Hayashida Domain

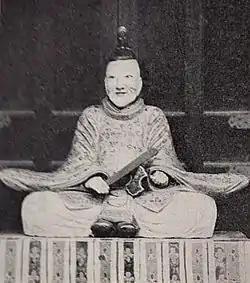
Takebe Masanaga. founder of Hayashida Domain

Takebe Mitsushige was the 700 "koku" Amagasaki "gundai" under Toyotomi Hideyoshi, and was married to an adopted daughter of Ikeda Terumasa. Their son, Takebe Masanaga, fought at the side of Ikeda Terumasa's sons at the Siege of Osaka from 1614-1615, and was rewarded by being made "daimyō" of Amagasaki Domain, an honor which he unusually shared with Ikeda Shigetoshi, with each having a "kokudaka" of 10,000 "koku". This proved to be unwieldy, and when the Ikeda clan was transferred to Himeji Domain, Takebe Masanaga moved a slightly distance away to form Hayashida Domain in 1617. Although a "tozama" clan, the Takebe ruled the domain unbroken to the Meiji restoration. The 3rd "daimyō", Takabe Masanori, served as "Ōbangashira" , "Fushimi-bugyō" and as "Jisha-bugyō" in the shogunal administration. The 7th "daimyō", Takabe Masakata, established a Han school in 1794 and the 9th "daimyō", Takebe Masanori, also served as "Ōbangashira" and castellan of Nijō Castle in Kyoto. The final "daimyō", Takebe Masayo, served in the guard of Prince Kachō Hirotsune in 1868 and supported the Meiji government in the Boshin War. The clan was ennobled with the "kazoku" peerage title of "shishaku" (viscount).